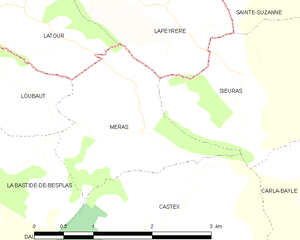
Carte des communes françaises: Méras
Méras est une commune française, située dans le département de l'Ariège en région Occitanie.